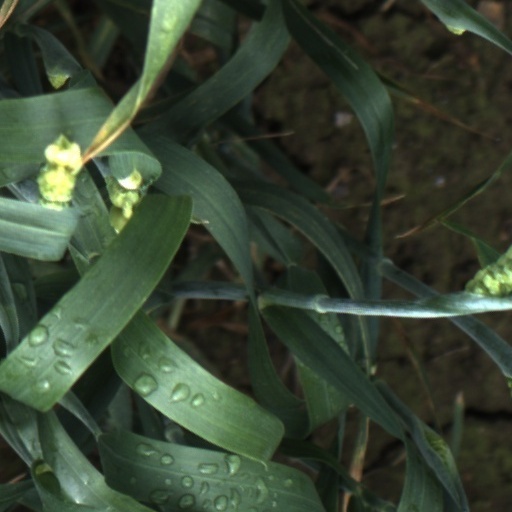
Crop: wheat